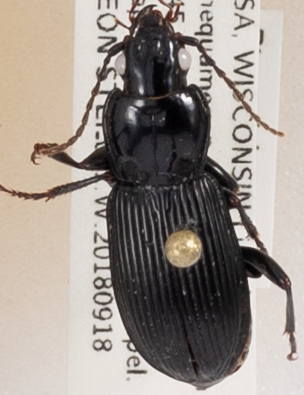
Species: Pterostichus novus
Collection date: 2018-09-18
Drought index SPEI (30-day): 0.574
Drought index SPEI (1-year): -0.06
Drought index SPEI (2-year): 1.416